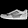
Label: Sneaker